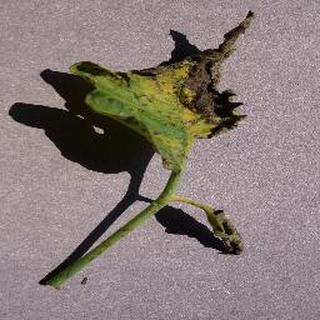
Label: tomato_septoria_leaf_spot